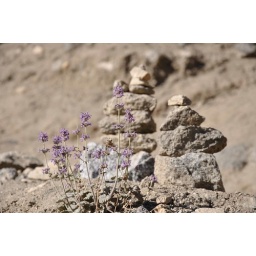
The careful arrangement of stones is done to mark the route frequented by travelers in mountains to guide other travelers.